Steve King

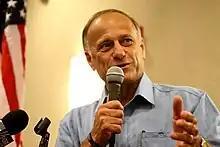
Steve King at an event in Ames, Iowa, in August 2011

King won reelection to a second term, defeating Democratic candidate Joyce Schulte, 63%–37%. He won all the counties in the district except Clarke.